2011 UEFA Europa League final

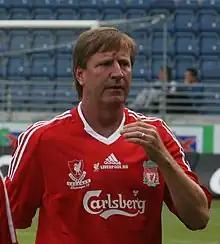
Ronnie Whelan, 2011 UEFA Europa League Final ambassador

Former Republic of Ireland and Liverpool midfielder Ronnie Whelan was presented by UEFA as the ambassador for the Dublin 2011 UEFA Europa League final, during the draw for the competition's group stage, held on 27 August 2010 at the Grimaldi Forum in Monaco. Arriving at the Merseyside club in 1979, Whelan became an important piece of the 1980s Liverpool team, winning six English titles, two FA Cups and three League Cups, as well as the 1984 European Cup. He helped the Republic of Ireland reach the 1988 UEFA European Football Championship, its first major international tournament; he was also in the squads that qualified Ireland to the 1990 and 1994 FIFA World Cups.